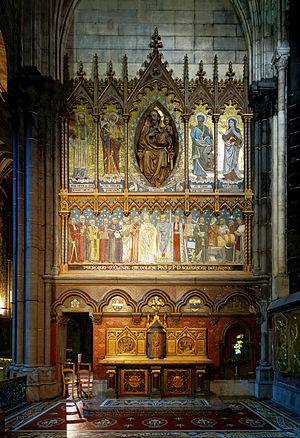
La chapelle de saint Joseph dans la cathédrale Notre-Dame de la Treille de Lille. This building is inscrit au titre des Monuments Historiques. It is indexed in the Base Mérimée, a database of architectural heritage maintained by the French Ministry of Culture,
La cathédrale Notre-Dame-de-la-Treille est la cathédrale de Lille, dans le département français du Nord en région Hauts-de-France.